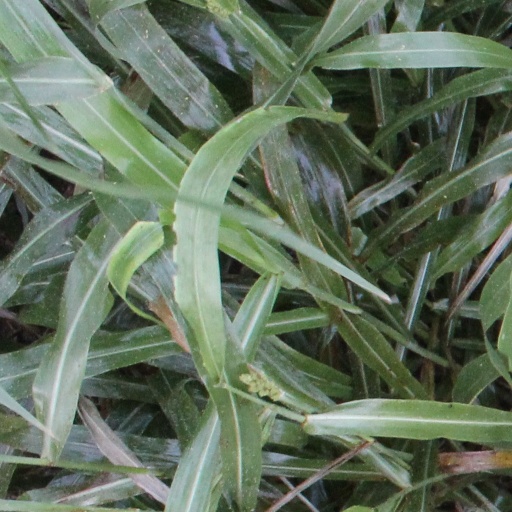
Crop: sorghum